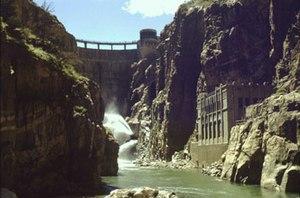
Ce qui suit est la liste des Historic Civil Engineering Landmarks, c'est-à-dire la liste des monuments historiques de génie civil, établie aux États-Unis par l' American Society of Civil Engineers depuis qu'elle a commencé le programme en 1964. Cette désignation est accordée à des projets, des structures et des sites situés aux États-Unis et dans le reste du monde. À compter de 2013, il y a plus de 260 éléments dans cette liste.